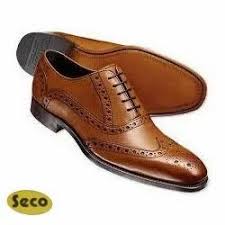
Label: Brogue